Valencian Nationalist Bloc

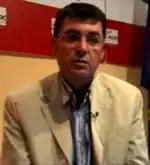
Enric Morera, 2008.

For the 1999 European Parliament election the Bloc allied with the Catalonia-based Convergence and Union and the Majorca Socialist Party with Bloc leader Enric Morera fifth on the list. The coalition won two seats, however Morera briefly became a Euro MP in April 2004